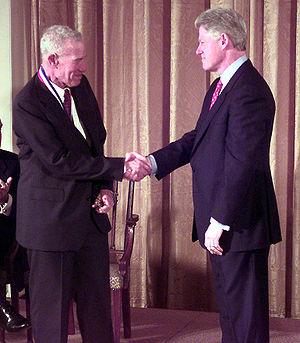
Robert Merton Solow est un économiste américain, surtout connu pour sa théorie sur la croissance économique : le modèle de Solow. Il a reçu en 1987 le prix dit Nobel d'économie.